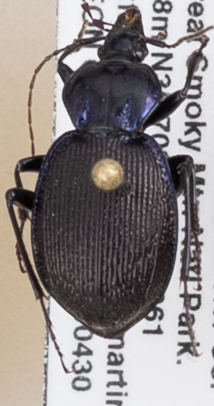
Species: Sphaeroderus stenostomus lecontei
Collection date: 2019-04-30
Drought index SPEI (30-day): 1.13
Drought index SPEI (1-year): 2.09
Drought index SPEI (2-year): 2.09